DAANES–Syria relations

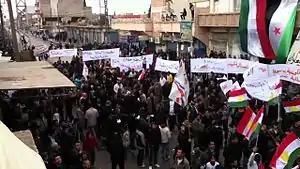
Kurds, Assyrians, and Arabs demonstrate against the Syrian government in Qamishli, 6 January 2012

On September 6, 2012 Kurdish activists reported that 21 civilians were killed in the Kurdish neighborhood of Sheikh Maqsud in Aleppo, when the Syrian Army shelled the local mosque and its surroundings. Despite the district being neutral during the Battle of Aleppo and free of government and FSA clashes, local residents believed that the district was shelled as retaliation for sheltering anti-government civilians from other parts of the city. In a statement released shortly after the deaths, the Kurdish People's Defense Units (YPG) vowed to retaliate. A few days later, Kurdish forces killed three soldiers in Afrin and captured a number of other government soldiers in Kobani and Al-Malikiyah, from where they drove the remaining government security forces out. It was also reported that the government had begun to arm Arab tribes around Qamishli in preparation for a possible confrontation with Kurdish forces, who still did not completely control the city.